Estudillo family of California

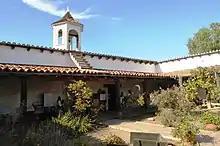
Casa de Estudillo in San Diego.

The Casa de Estudillo in San Diego is a National Historical Landmark. The Casa de Estudillo in San Leandro is a California Historic Landmark. The Estudillo Mansion in San Jacinto is open to the public as a museum. The Estudillo House in Riverside is a city landmark.